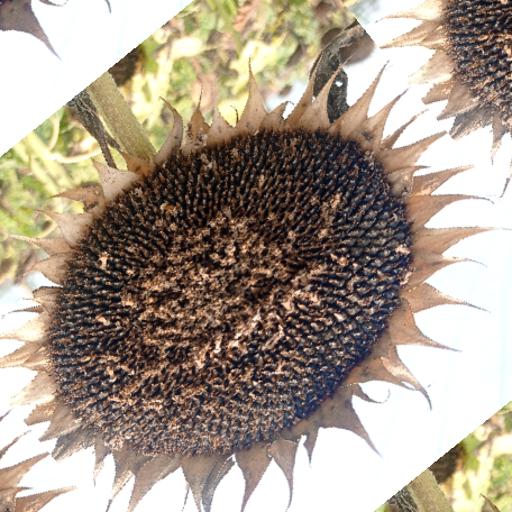
Label: Gray_mold